28th Infantry Division (United States)

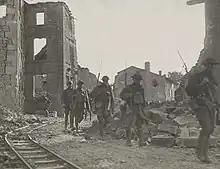
Doughboys of Company K, 110th Infantry Regiment, 28th Division, passing through a town captured by their comrades, Varennes-en-Argonne, Meuse, France, September 26, 1918.

In March 1918, several thousand National Army men sent from Camp Lee, Virginia, Camp George G. Meade, Maryland, and Camp Travis, Texas, were assigned to replace losses and complete the division.